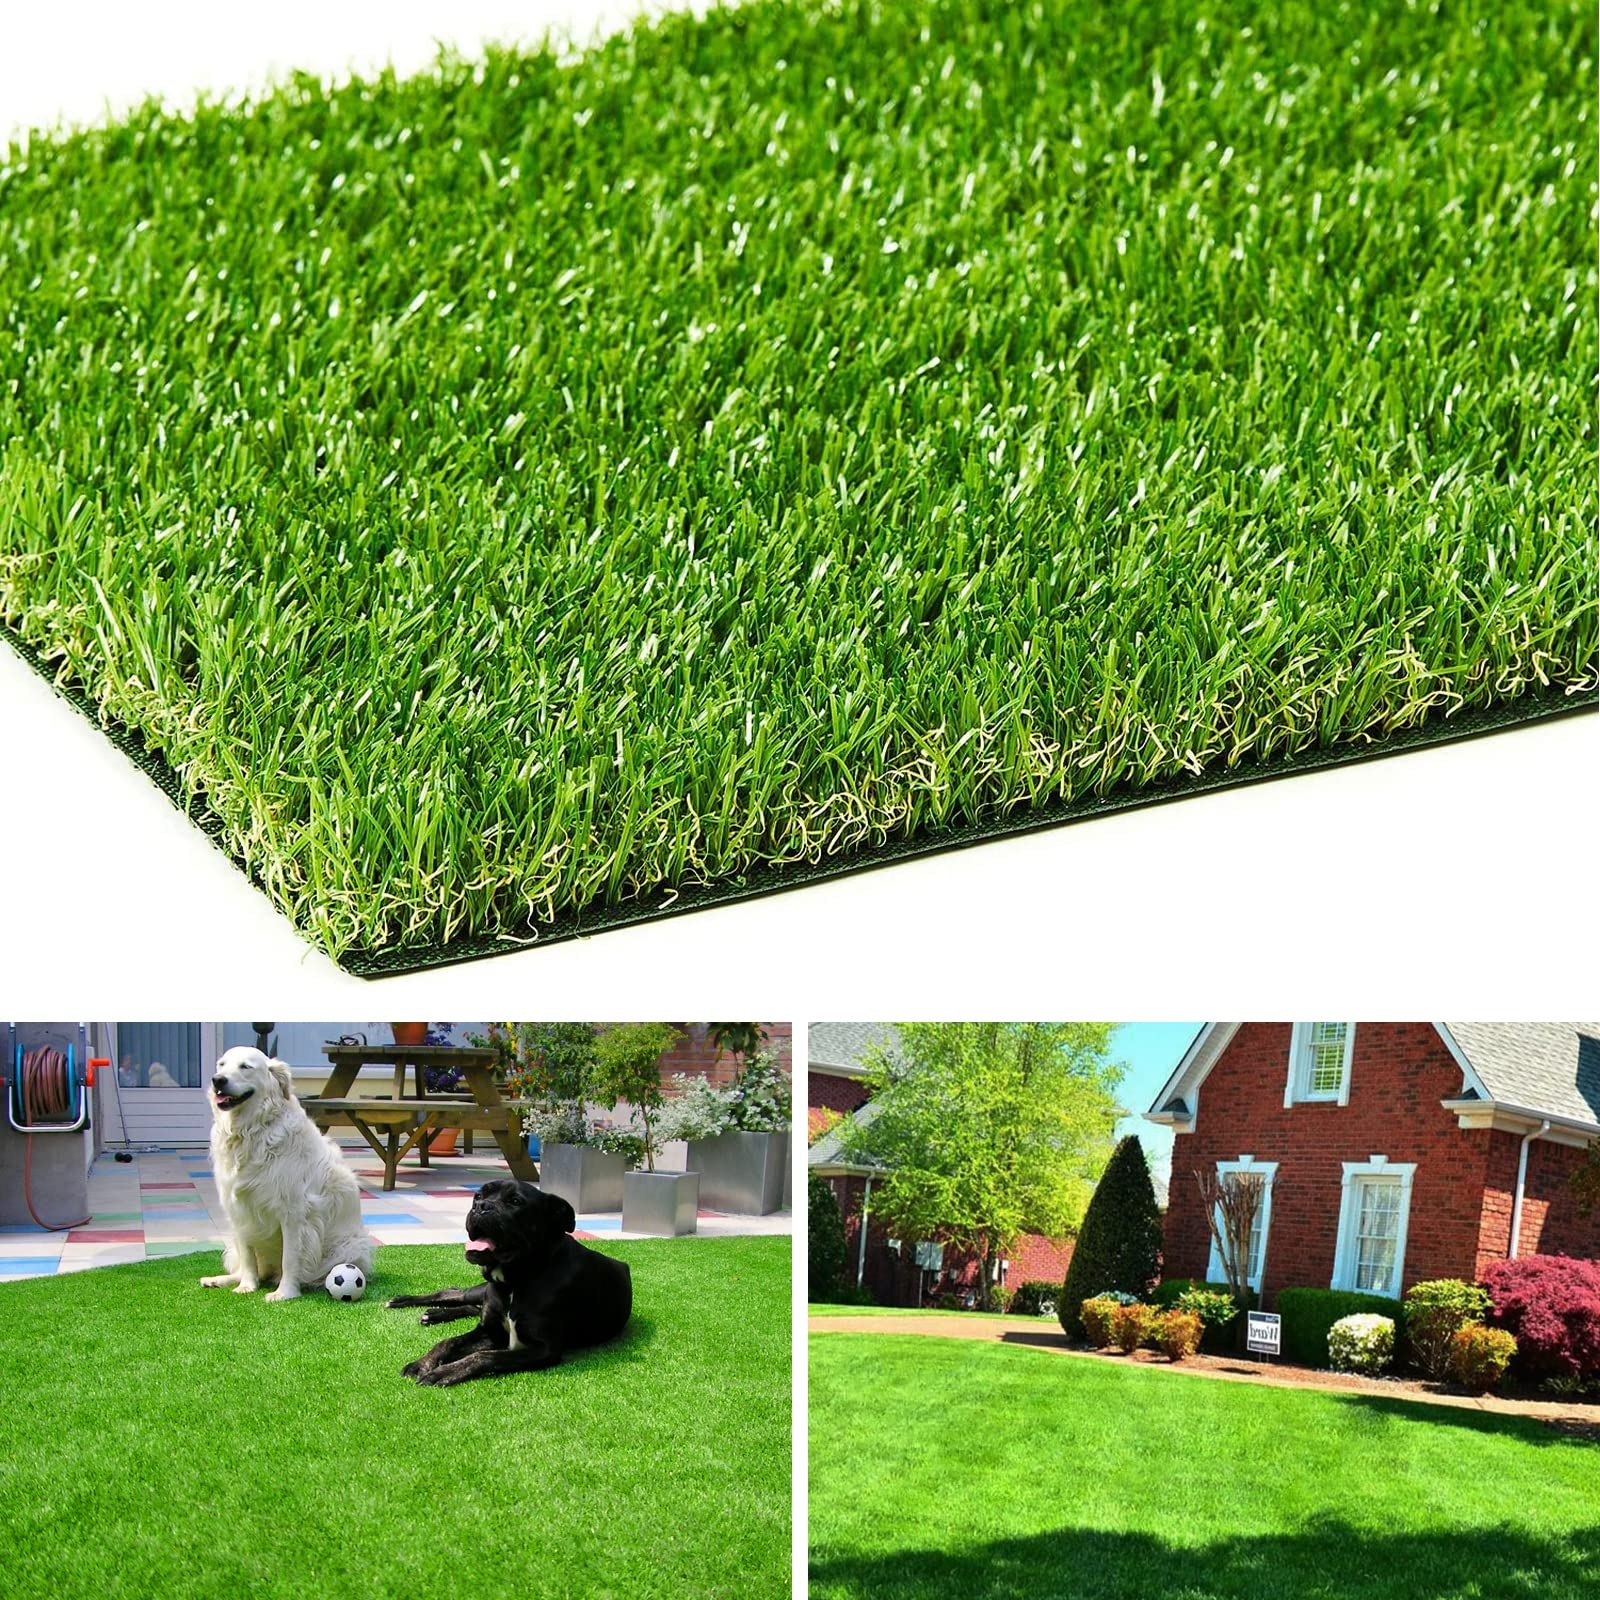
Ayoha Artificial Turf 10' X 76' With Drainage, 1.38 Inch Realistic Fake Grass Rug Indoor Outdoor Lawn Landscape For Garden, Balc
Ayoha Home&Garden Is A Professional Manufacture Of Artificial Grass Who Is Devoted To Providing Perfect Solutions For An All-Season Green Lawn Landscape For Golf, Sports, Activity, And Pet Turf Durable, Eco-Friendly, And Reliable, Ayoha Home&Garden Will Be A Great Choice For Creating A Beautiful Lawn Landscape Anywherecreating An All-Season Green Paradise Or Lawn Landscape With Our Artificial Grass Turf In Your Garden, Yard, Balconyimagine This, How Happy And Enjoyable The Thing It Is To Play With Your Pets Or Kids In The Green Lawn Chasing, Playing Games, Sports, Exercise, Yoga, Or You Can Even Create A Football Fieldwhy Choose Our Artificial Grass Will Be A Great Choice For Youaamade Of High-Quality Synthetic Material, Non-Toxic, Odorless, Safe For Kids, Toddlers, Petsaathe Artificial Grass Backed With A Drainage Hole, Easy To Clean, And Can Be Dry Quicklyaathe Most Realistic Extremely High-Density Artificial Grass Looks Like The Real Grass To Decorate Your Garden, Balcony, Patio, Yardaaeasy Installation, Just Simply Marks And Dig Out An Area, Layout The Base With The Fake Grass, Roll Out The Turf, Then Seal And Infilling It
Brand: A Ayoha Home&Garden
Category: Home & Garden > Lawn & Garden > Gardening